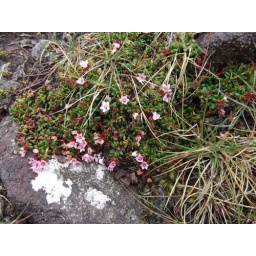
Pictures of some of the lovely plants surviving in this amazing habitat. The flowers were beautiful.